The Fast and the Furious (2001 film)

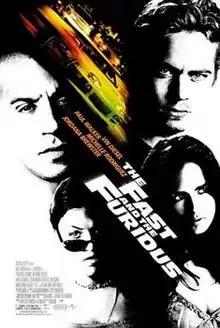
Theatrical release poster

The Fast and the Furious is a 2001 American action film directed by Rob Cohen and written by Gary Scott Thompson, Erik Bergquist, and David Ayer. Loosely based on the 1998 "Vibe" magazine article "Racer X" by Ken Li, the film is the first installment in the "Fast & Furious" franchise. It stars Paul Walker as undercover LAPD officer Brian O'Conner, who is tasked with infiltrating a street racing crew suspected of involvement in a series of highway hijackings. Vin Diesel co-stars as Dominic Toretto, the crew’s leader, alongside Michelle Rodriguez, Jordana Brewster, Rick Yune, Chad Lindberg, Johnny Strong, and Ted Levine.